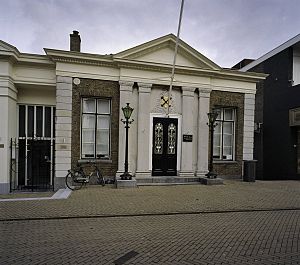
Sliedrecht
Sliedrecht er en by i det centrale Holland, med et indbyggertal på 25.026. Byen ligger i provinsen Sydholland.